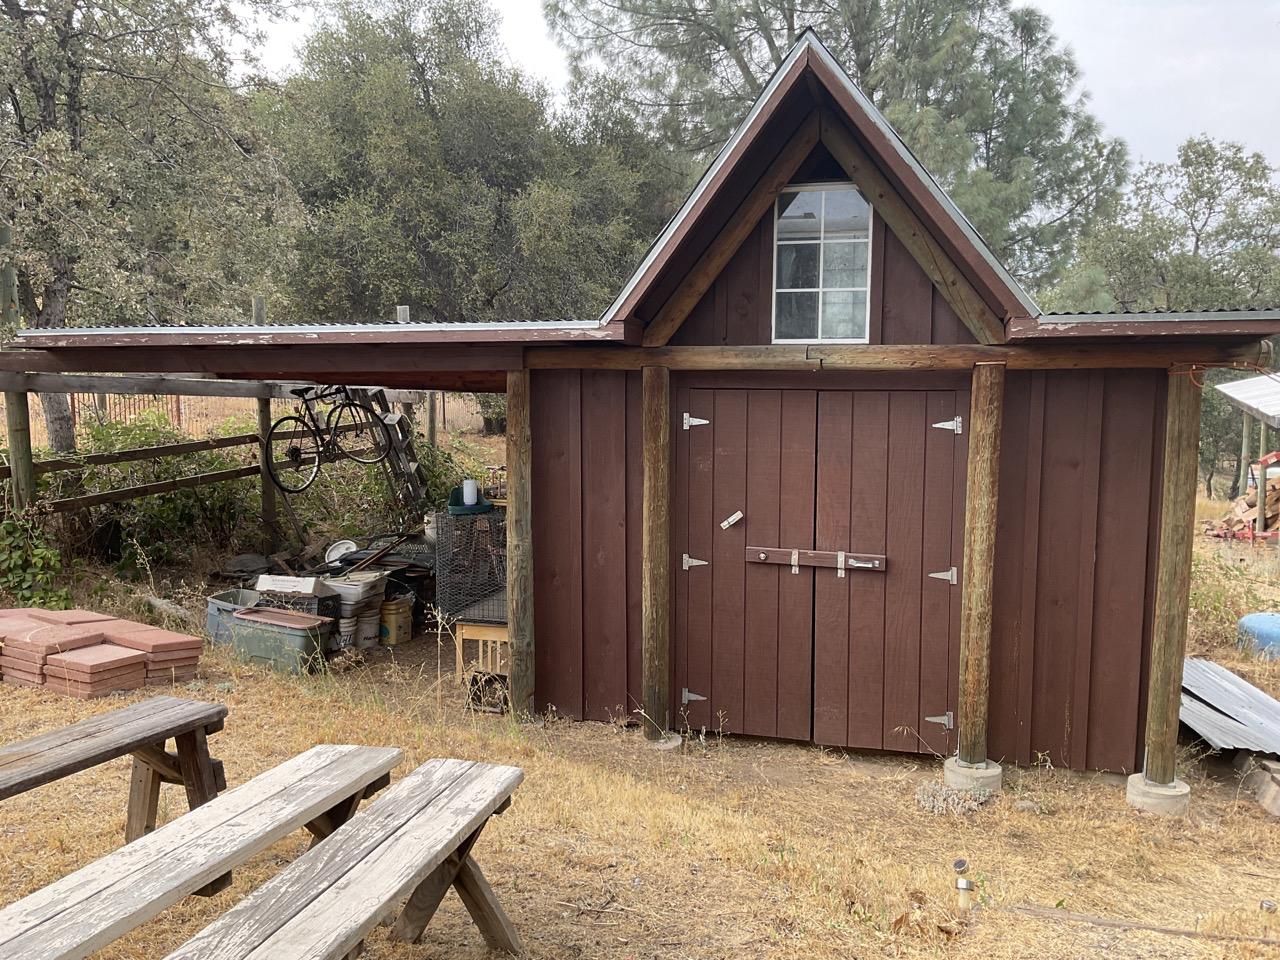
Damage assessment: no_damage